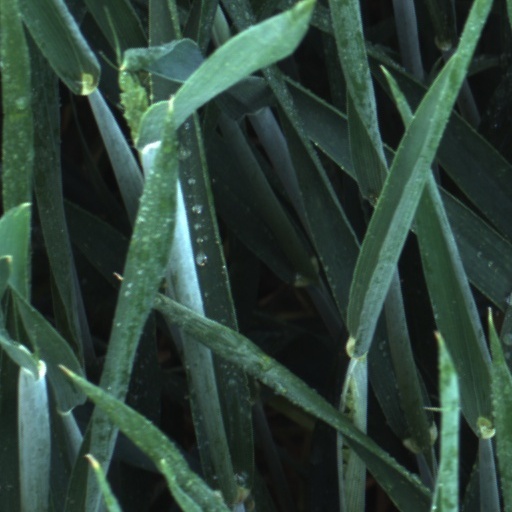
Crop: wheat